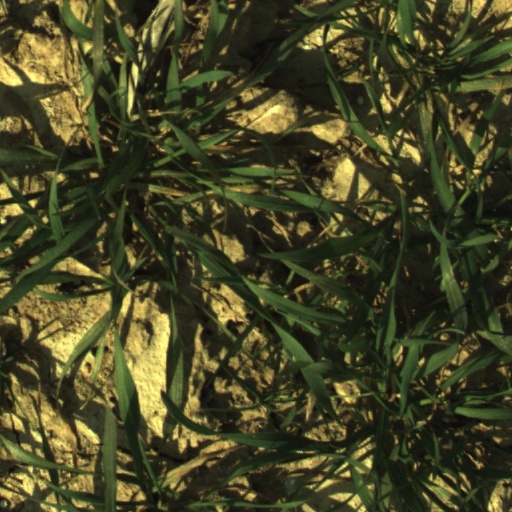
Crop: wheat